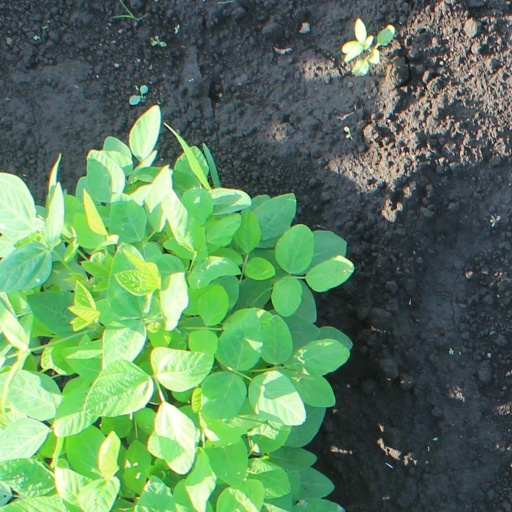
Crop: soybean